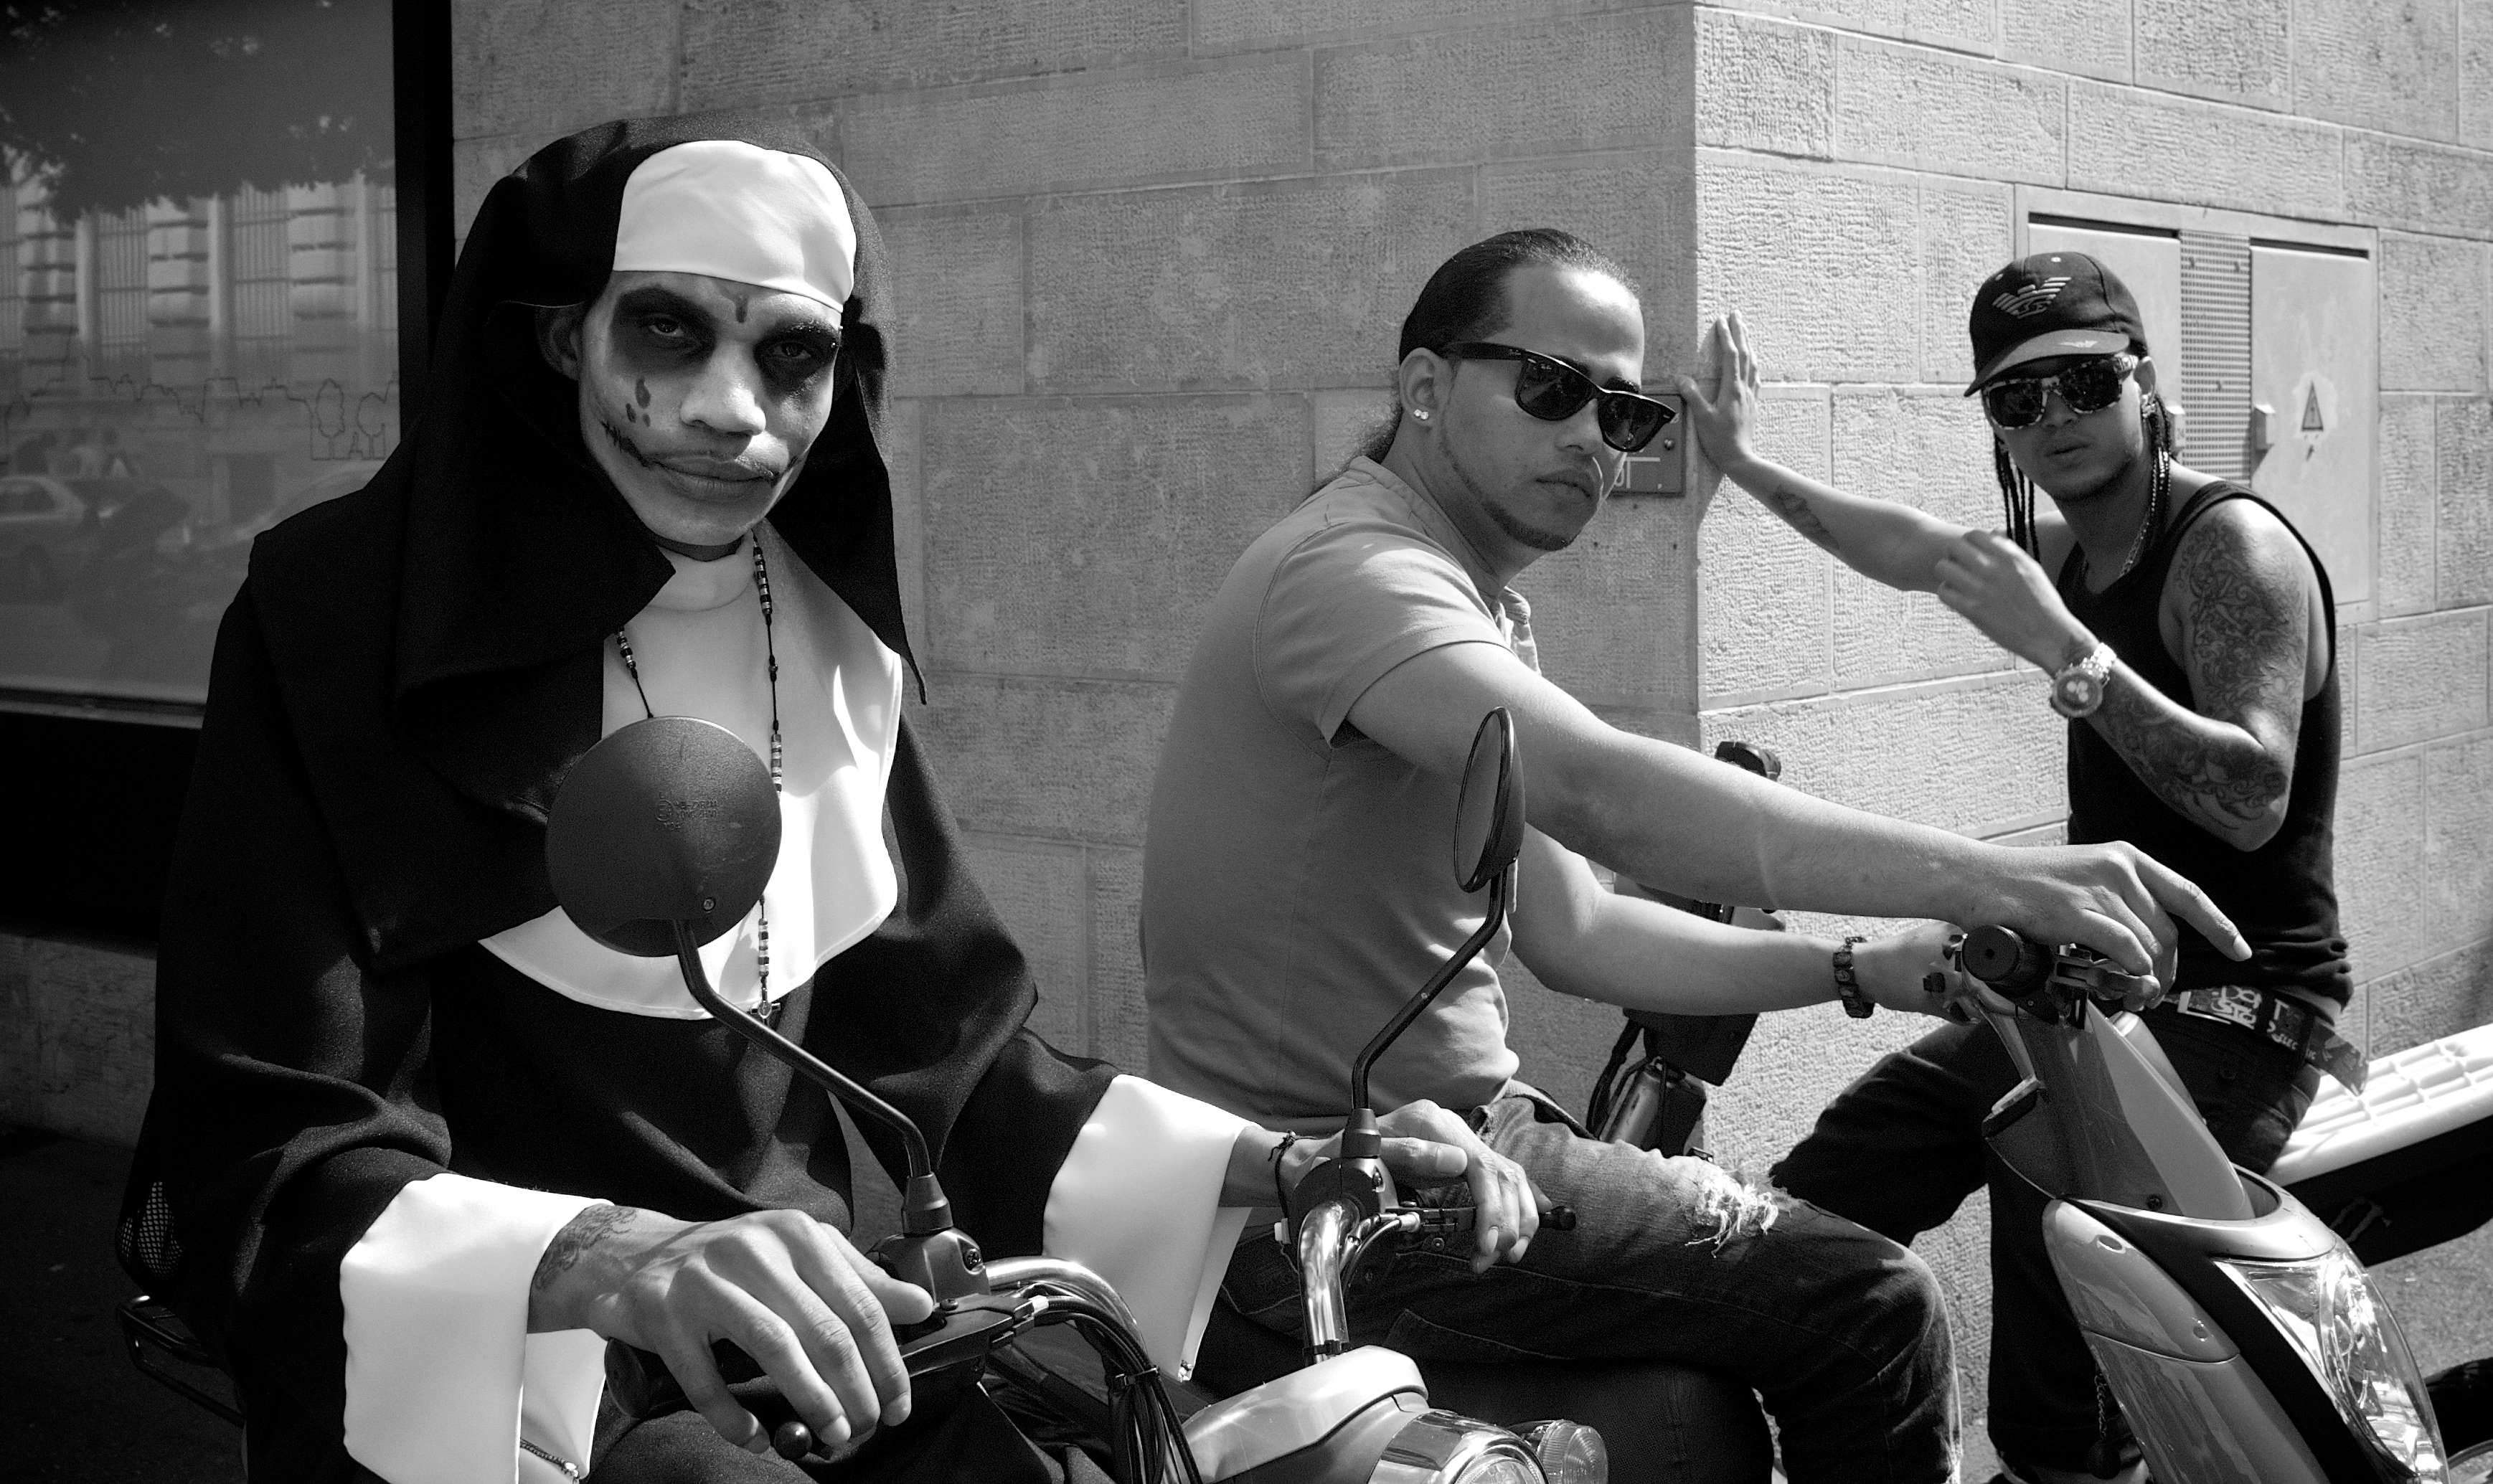
black and white, people, street, camera, photography, crowd, black, monochrome, bw, blackandwhite, candid, olympus, photograph, switzerland, sw, schwarzweiss, zurich, fineart, strassenfotografie, unposed, streettog, streetportrait, omdem5, zuiko45mm, monochrome photography, film noir, social group